Danny McGuire

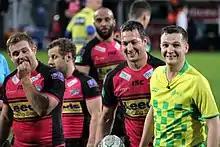
McGuire playing for the Leeds Rhinos in 2013

He played in the 2014 Challenge Cup Final victory over the Castleford Tigers at Wembley Stadium.